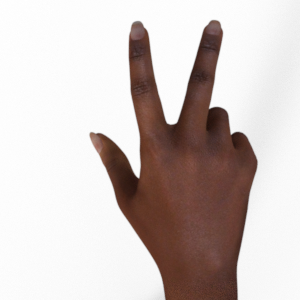
Label: scissors